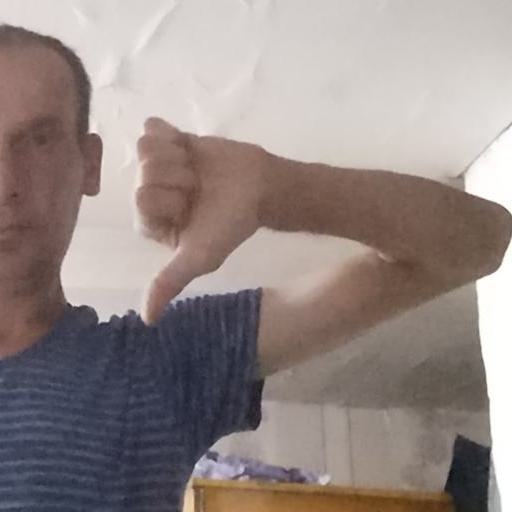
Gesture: dislike